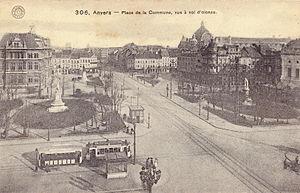
Carte postale ancienne éditée par G. Hermans à Anvers
Le tramway d’Anvers est exploité depuis 1991 par la société De Lijn. Le réseau compte 14 lignes, qui s’étendent sur sept districts de la ville d’Anvers et sept communes limitrophes.